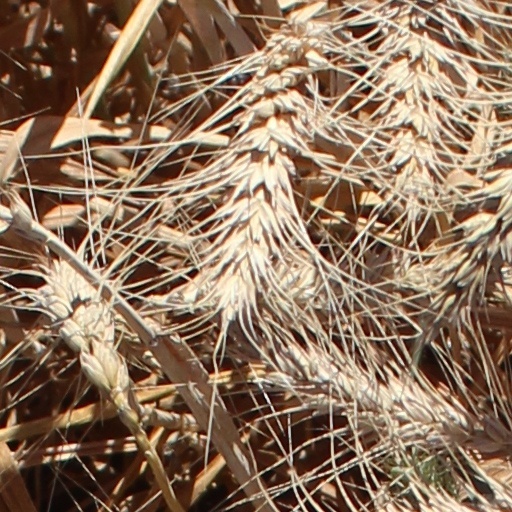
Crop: wheat